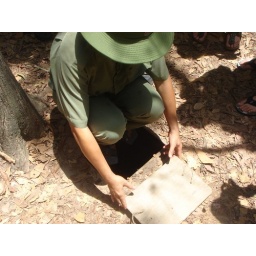
Guide demonstrating the size of the tiger traps used by the vietnamese to spring surprise attacks from their below ground tunnels